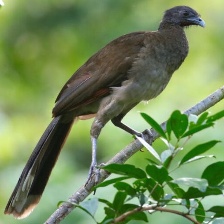
Species: GREY HEADED CHACHALACA
Scientific name: ORTALIS CINEREICEPS